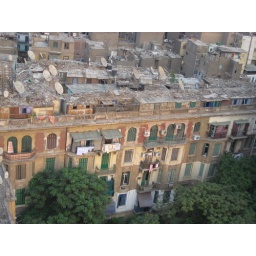
View of houses in downtown Cairo from the roof of the Hotel Osiris